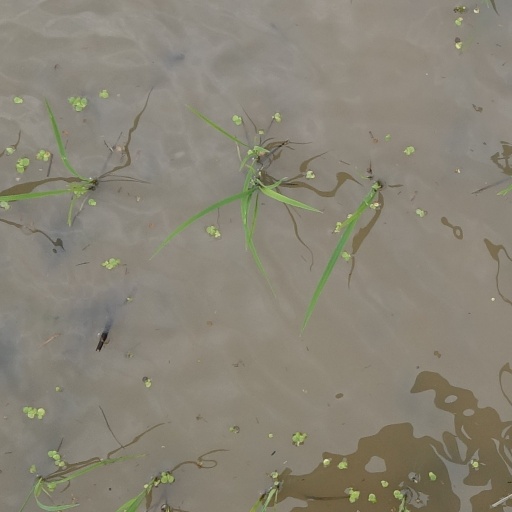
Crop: rice